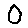
Label: 0